Haneburg

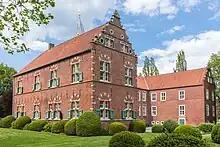
Haneburg in Leer

Haneburg is a castle in East Frisia, Germany. It is one of the few buildings remaining of the Renaissance time in north-west Germany, which was much affected by the Netherlands. The castle was built by the chieftain of Leer, Hayo Unken, in the middle of the 15th century.